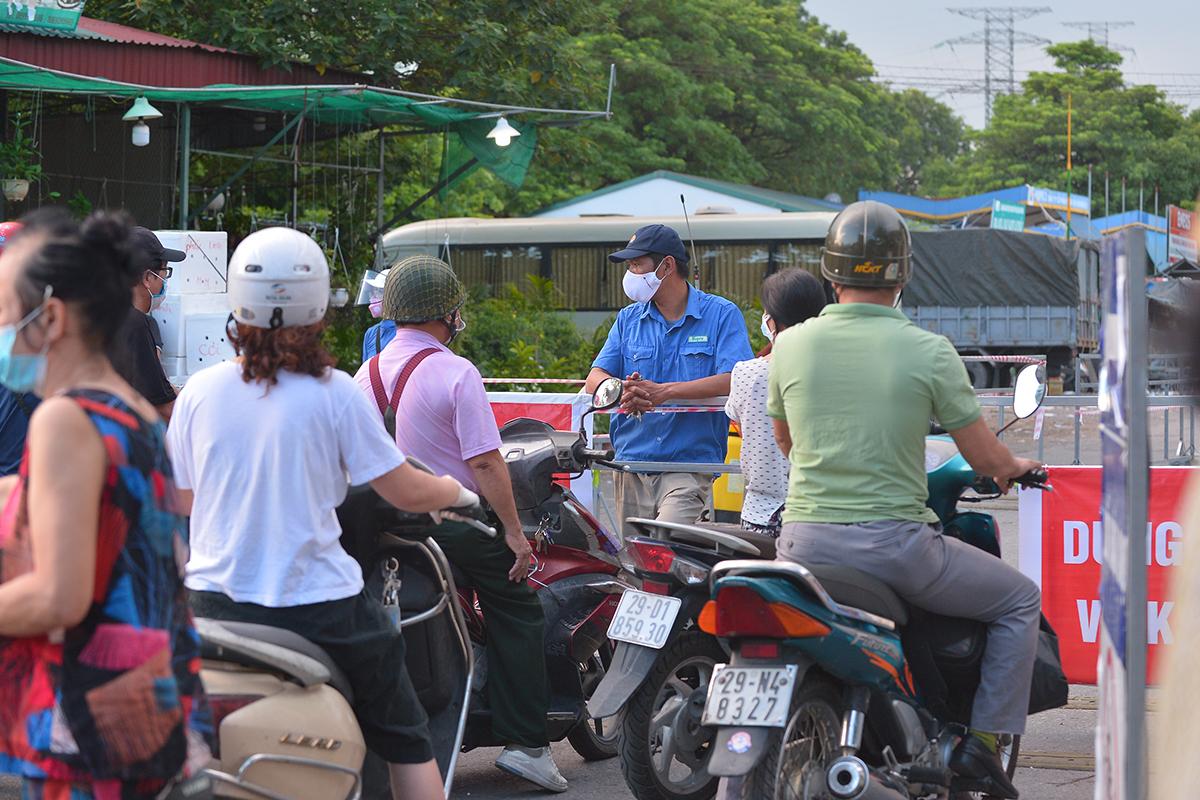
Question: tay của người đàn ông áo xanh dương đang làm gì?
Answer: đang đan vào nhau